June Mathis

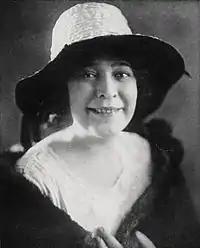
Mathis, c.1920

June Mathis (born June Beulah Hughes, January 30, 1887 – July 26, 1927) was an American screenwriter. Mathis was the first female executive for Metro/MGM and at only 35, she was the highest paid executive in Hollywood. In 1926 she was voted the third most influential woman in Hollywood, behind Mary Pickford and Norma Talmadge. Mathis is best remembered for discovering Rudolph Valentino and writing such films as "The Four Horsemen of the Apocalypse" (1921), and "Blood and Sand" (1922).